Frost (2012 film)

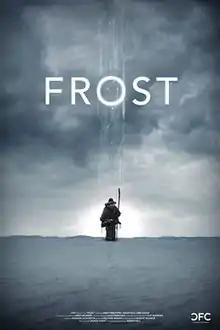
Film poster

Frost is a Canadian short drama film, directed by Jeremy Ball and released in 2012. The film stars Emily Piggford as Naya, a young Inuk girl in the Canadian Arctic who makes a perilous discovery while hunting.